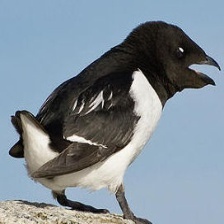
Species: LITTLE AUK
Scientific name: ALLE ALLE